Playing House (2011 film)

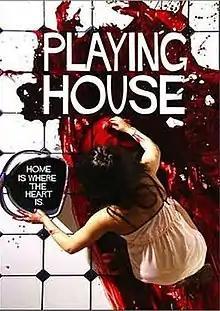
Movie poster

Playing House is a 2011 American direct-to-video thriller film directed by Tom Vaughan starring Shelley Calene-Black, Alex Dorman and Mari E. Ferguson in lead roles.